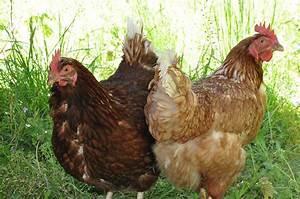
chicken